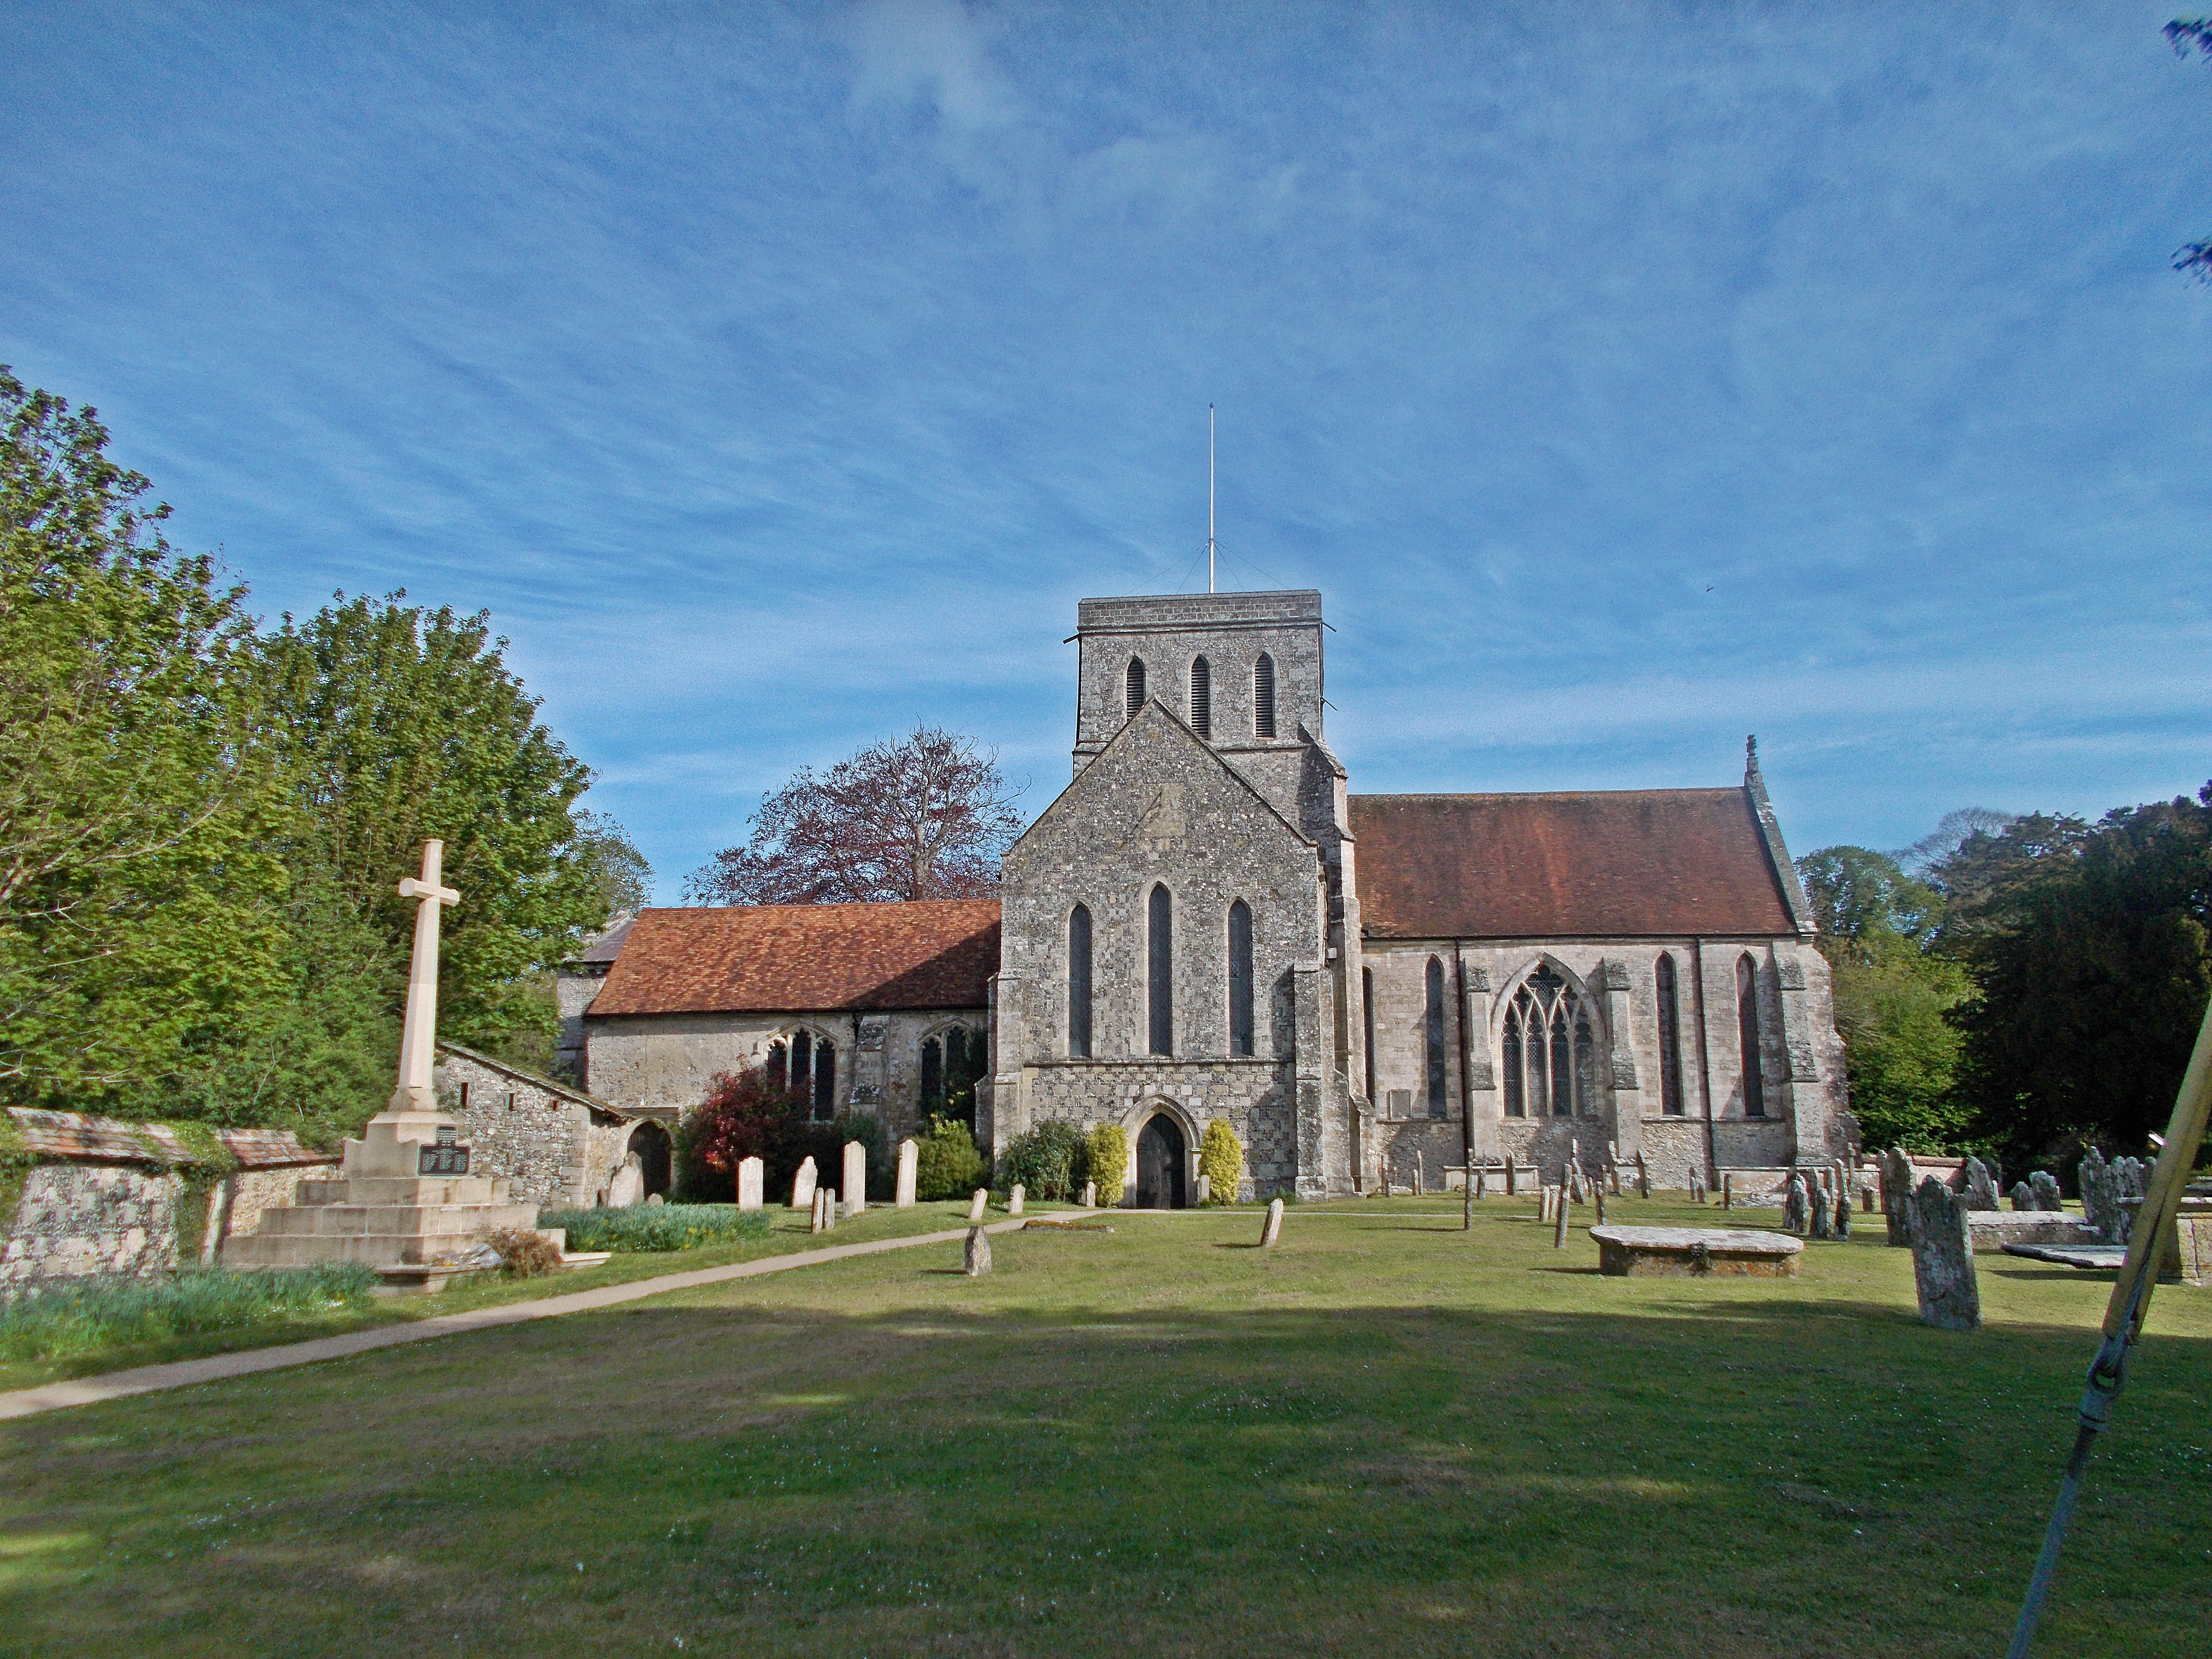
building, chateau, old, church, chapel, place of worship, england, monastery, abbey, estate, amesbury, stately home